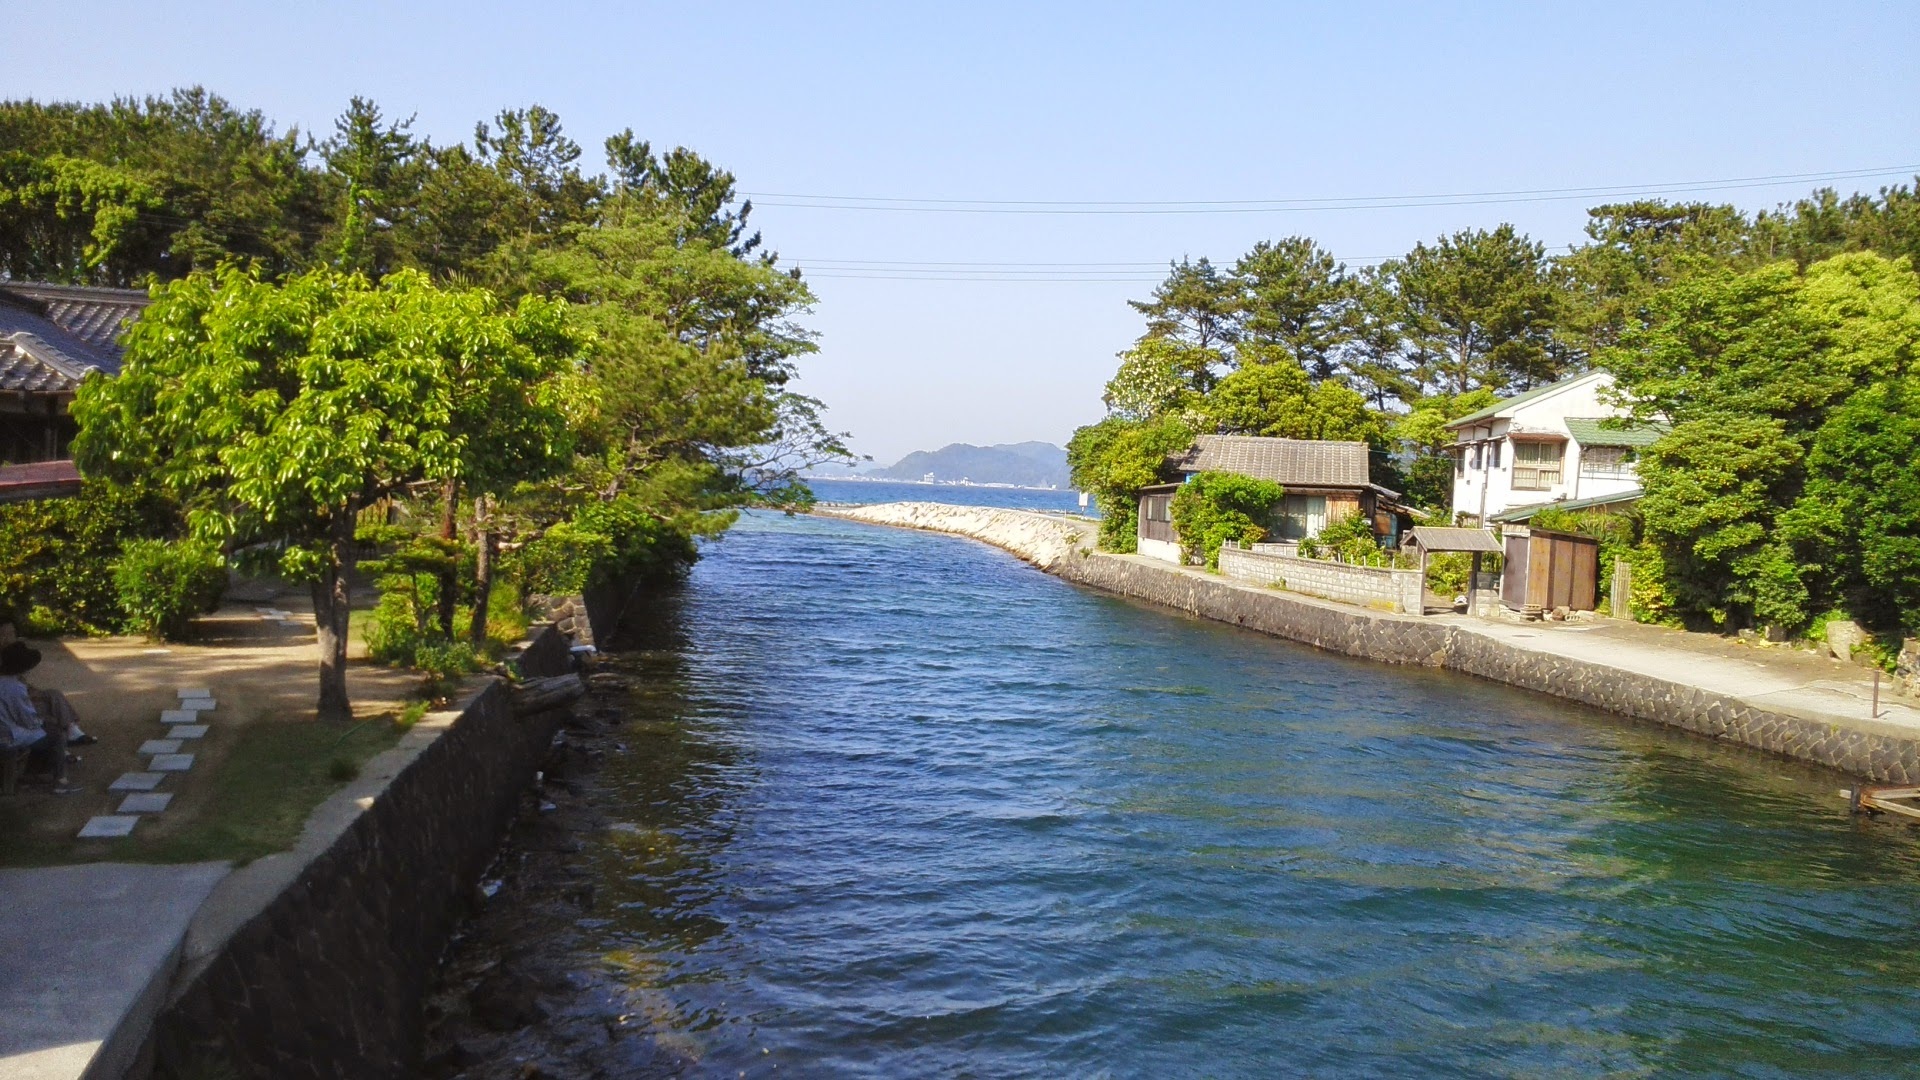
sea, river, canal, village, japan, waterway, body of water, channel, estate, landform, hagi town, geographical feature